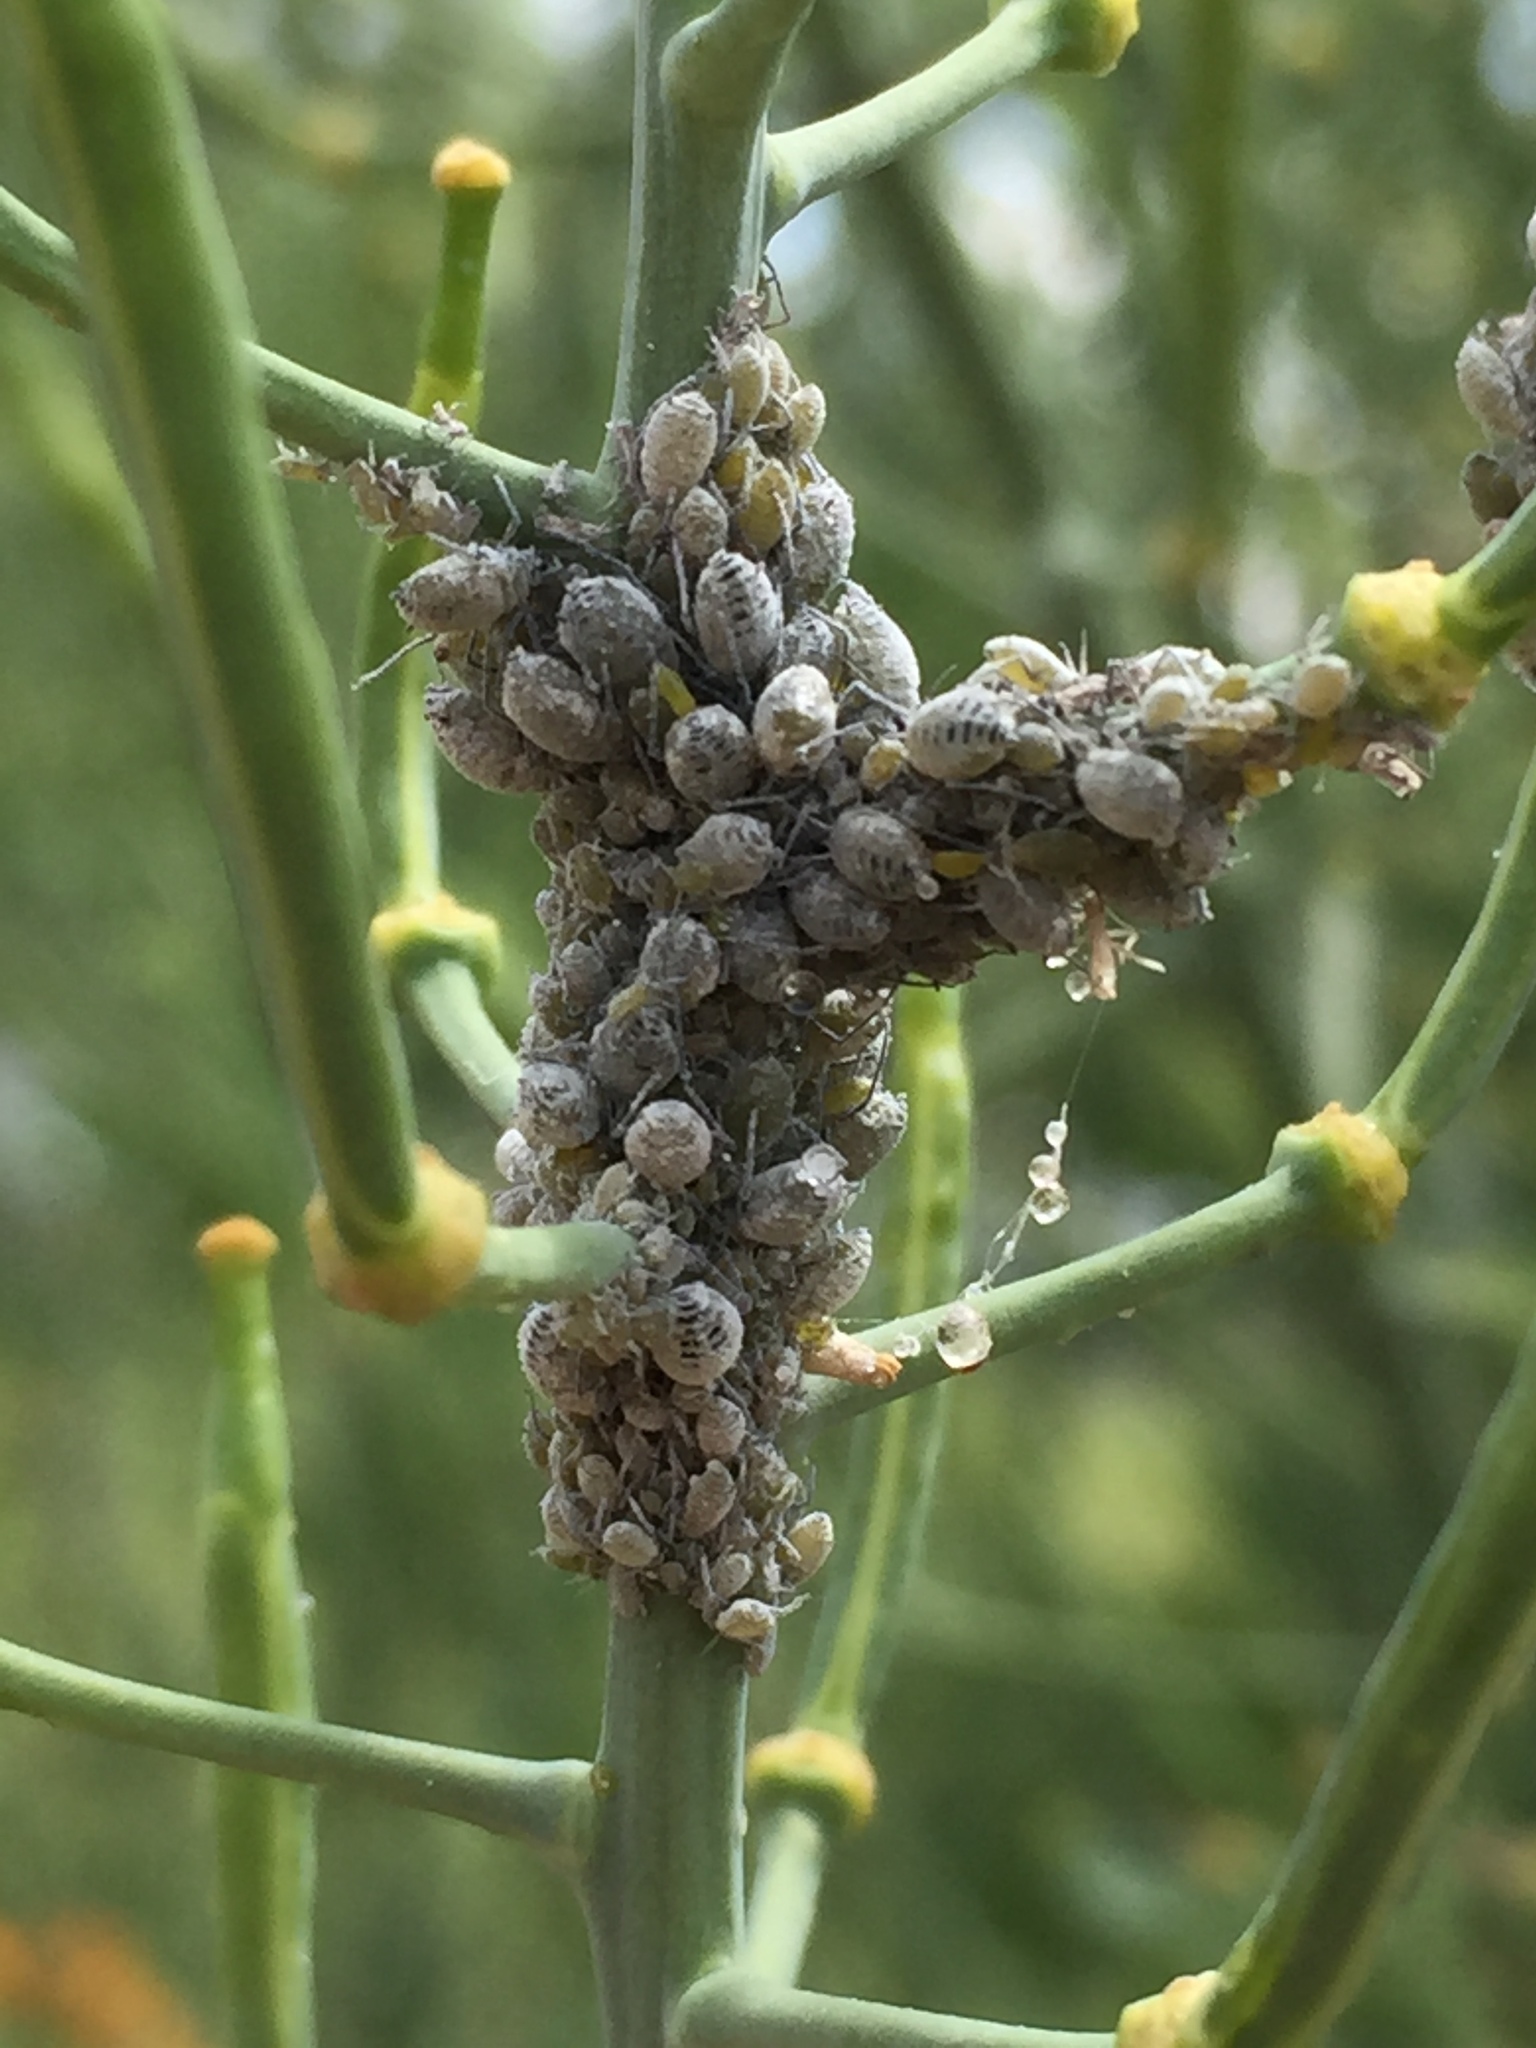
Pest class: cabbage_aphid